Harlesiel

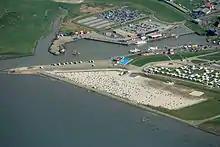
Harlesiel outer harbor, with ferry terminal and recreational facilities. The pumping station/lock is at the extreme right.

Harlesiel is a resort town on the East Frisian coast of Germany, at the mouth of the Harle River. It lies in the Wittmund district, about north of . It is a small town, with a population of 809 in 2009, swelled by some 4800 tourists in season.